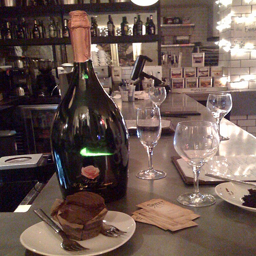
A wine bottle that is standing next to wine glasses.
A bottle of wine and empty wine glasses sit on a bar next to a dessert
a bunch of wine bottles on a table
A large bottle of wine sitting on top of a table.
A champagne setting on a bar with desserts.